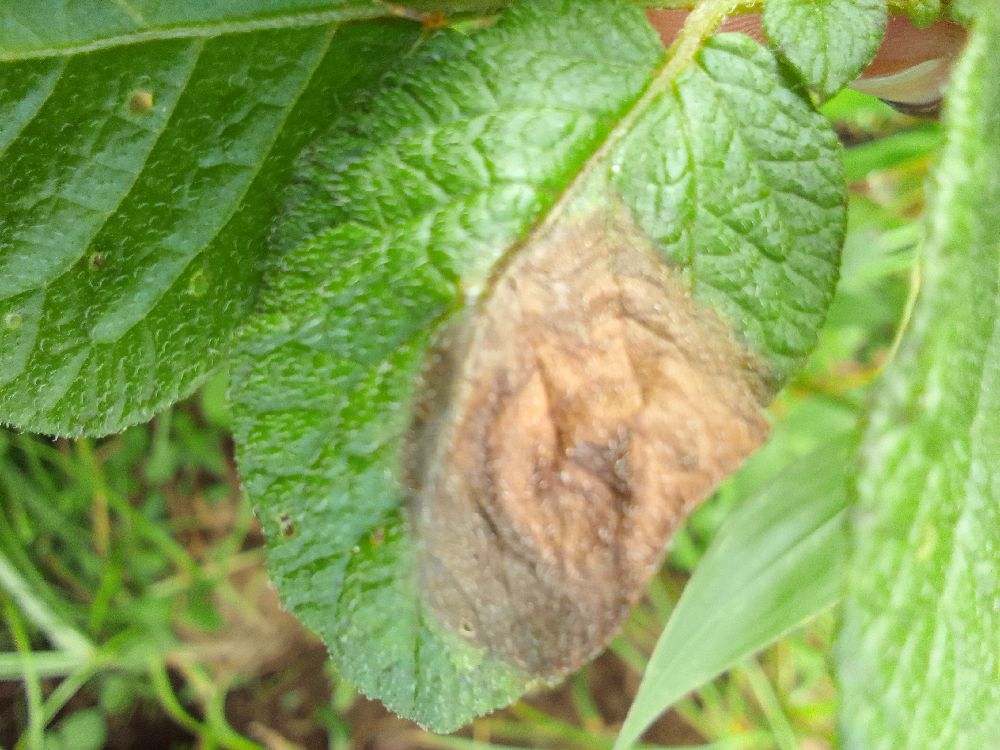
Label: Late blight